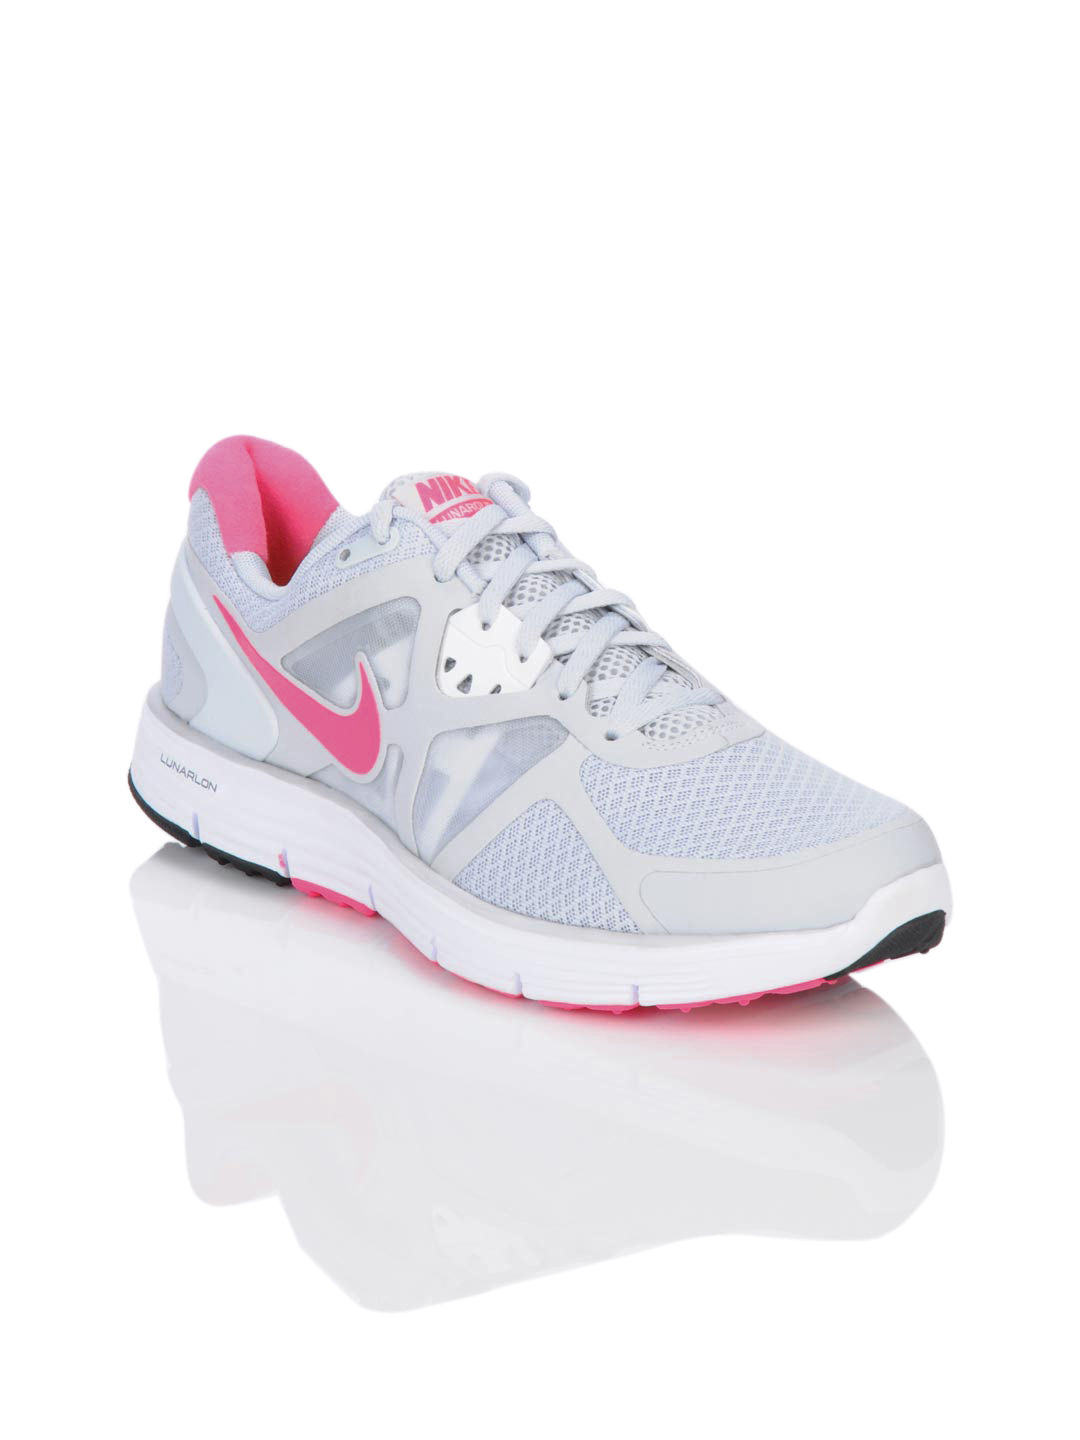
Nike Women Lunarglide+3 Grey Sports Shoes
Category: Footwear / Shoes / Sports Shoes
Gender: Women
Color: Grey
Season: Summer 2012
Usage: Sports